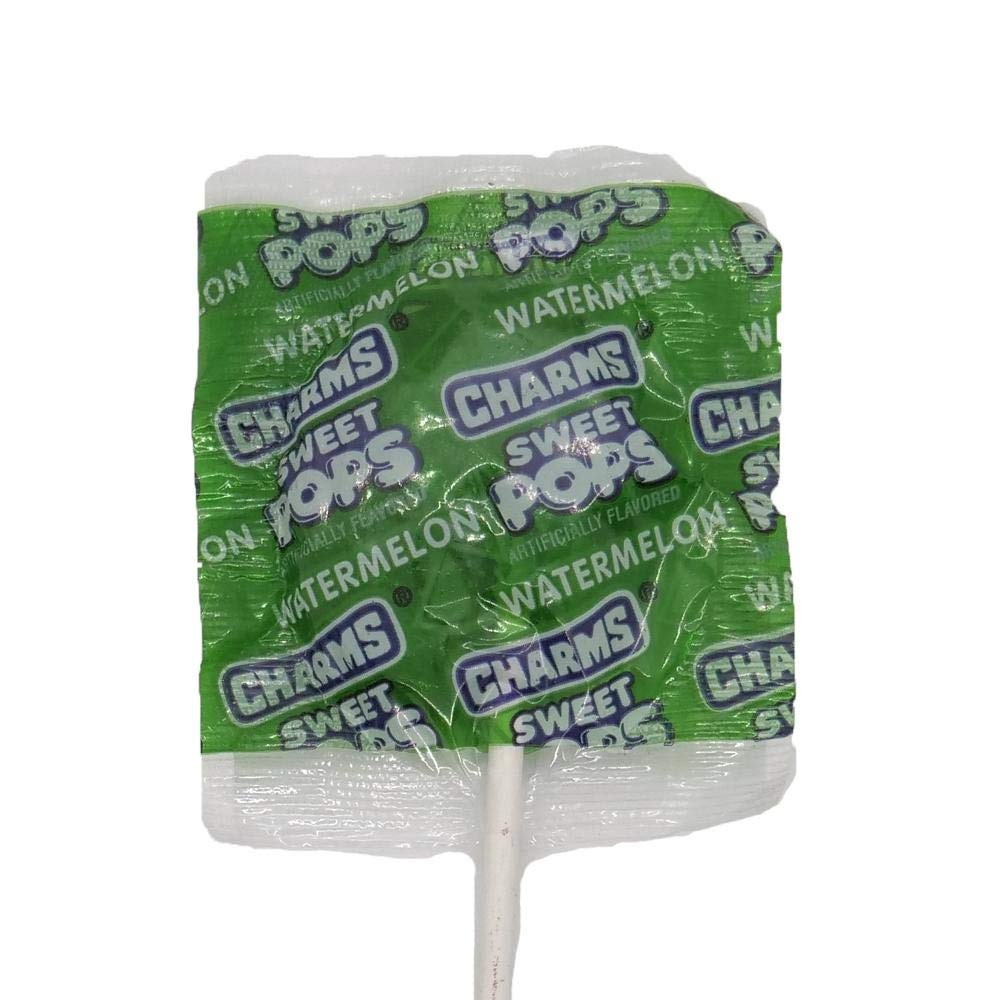
Item Name: All City Candy Bulk Bag Charms Sweet Pops Sorted by Flavor 1 Lb Bags Cherry Blue Razz Berry Grape Orange Strawberry or Watermelon (Watermelon)
Bullet Point 1: We hear you!! After numerous requests we have now separated the famous Charms Sweet Pop into one pound bags by flavor!
Bullet Point 2: No more sorting your assorted boxes to find your favorite flavor, they are RIGHT HERE!!
Bullet Point 3: Approx. 20-25 pops per bag
Bullet Point 4: Kosher Certified Parve (repacked by All City Candy)
Bullet Point 5: Gluten Free Peanut Free / Nut Free
Product Description: We hear you!! After numerous requests we have now separated the famous Charms Sweet Pop into one pound bags by flavor! No more sorting your assorted boxes to find your favorite flavor, they are RIGHT HERE!! Choose only one flavor Cherry, Blue Razz Berry, Orange, Grape, Watermelon, Strawberry Approx. 20-25 pops per bag Kosher Certified Parve (repacked by All City Candy) Gluten Free Peanut Free / Nut Free
Value: 16.0
Unit: Ounce

Price: 21.25